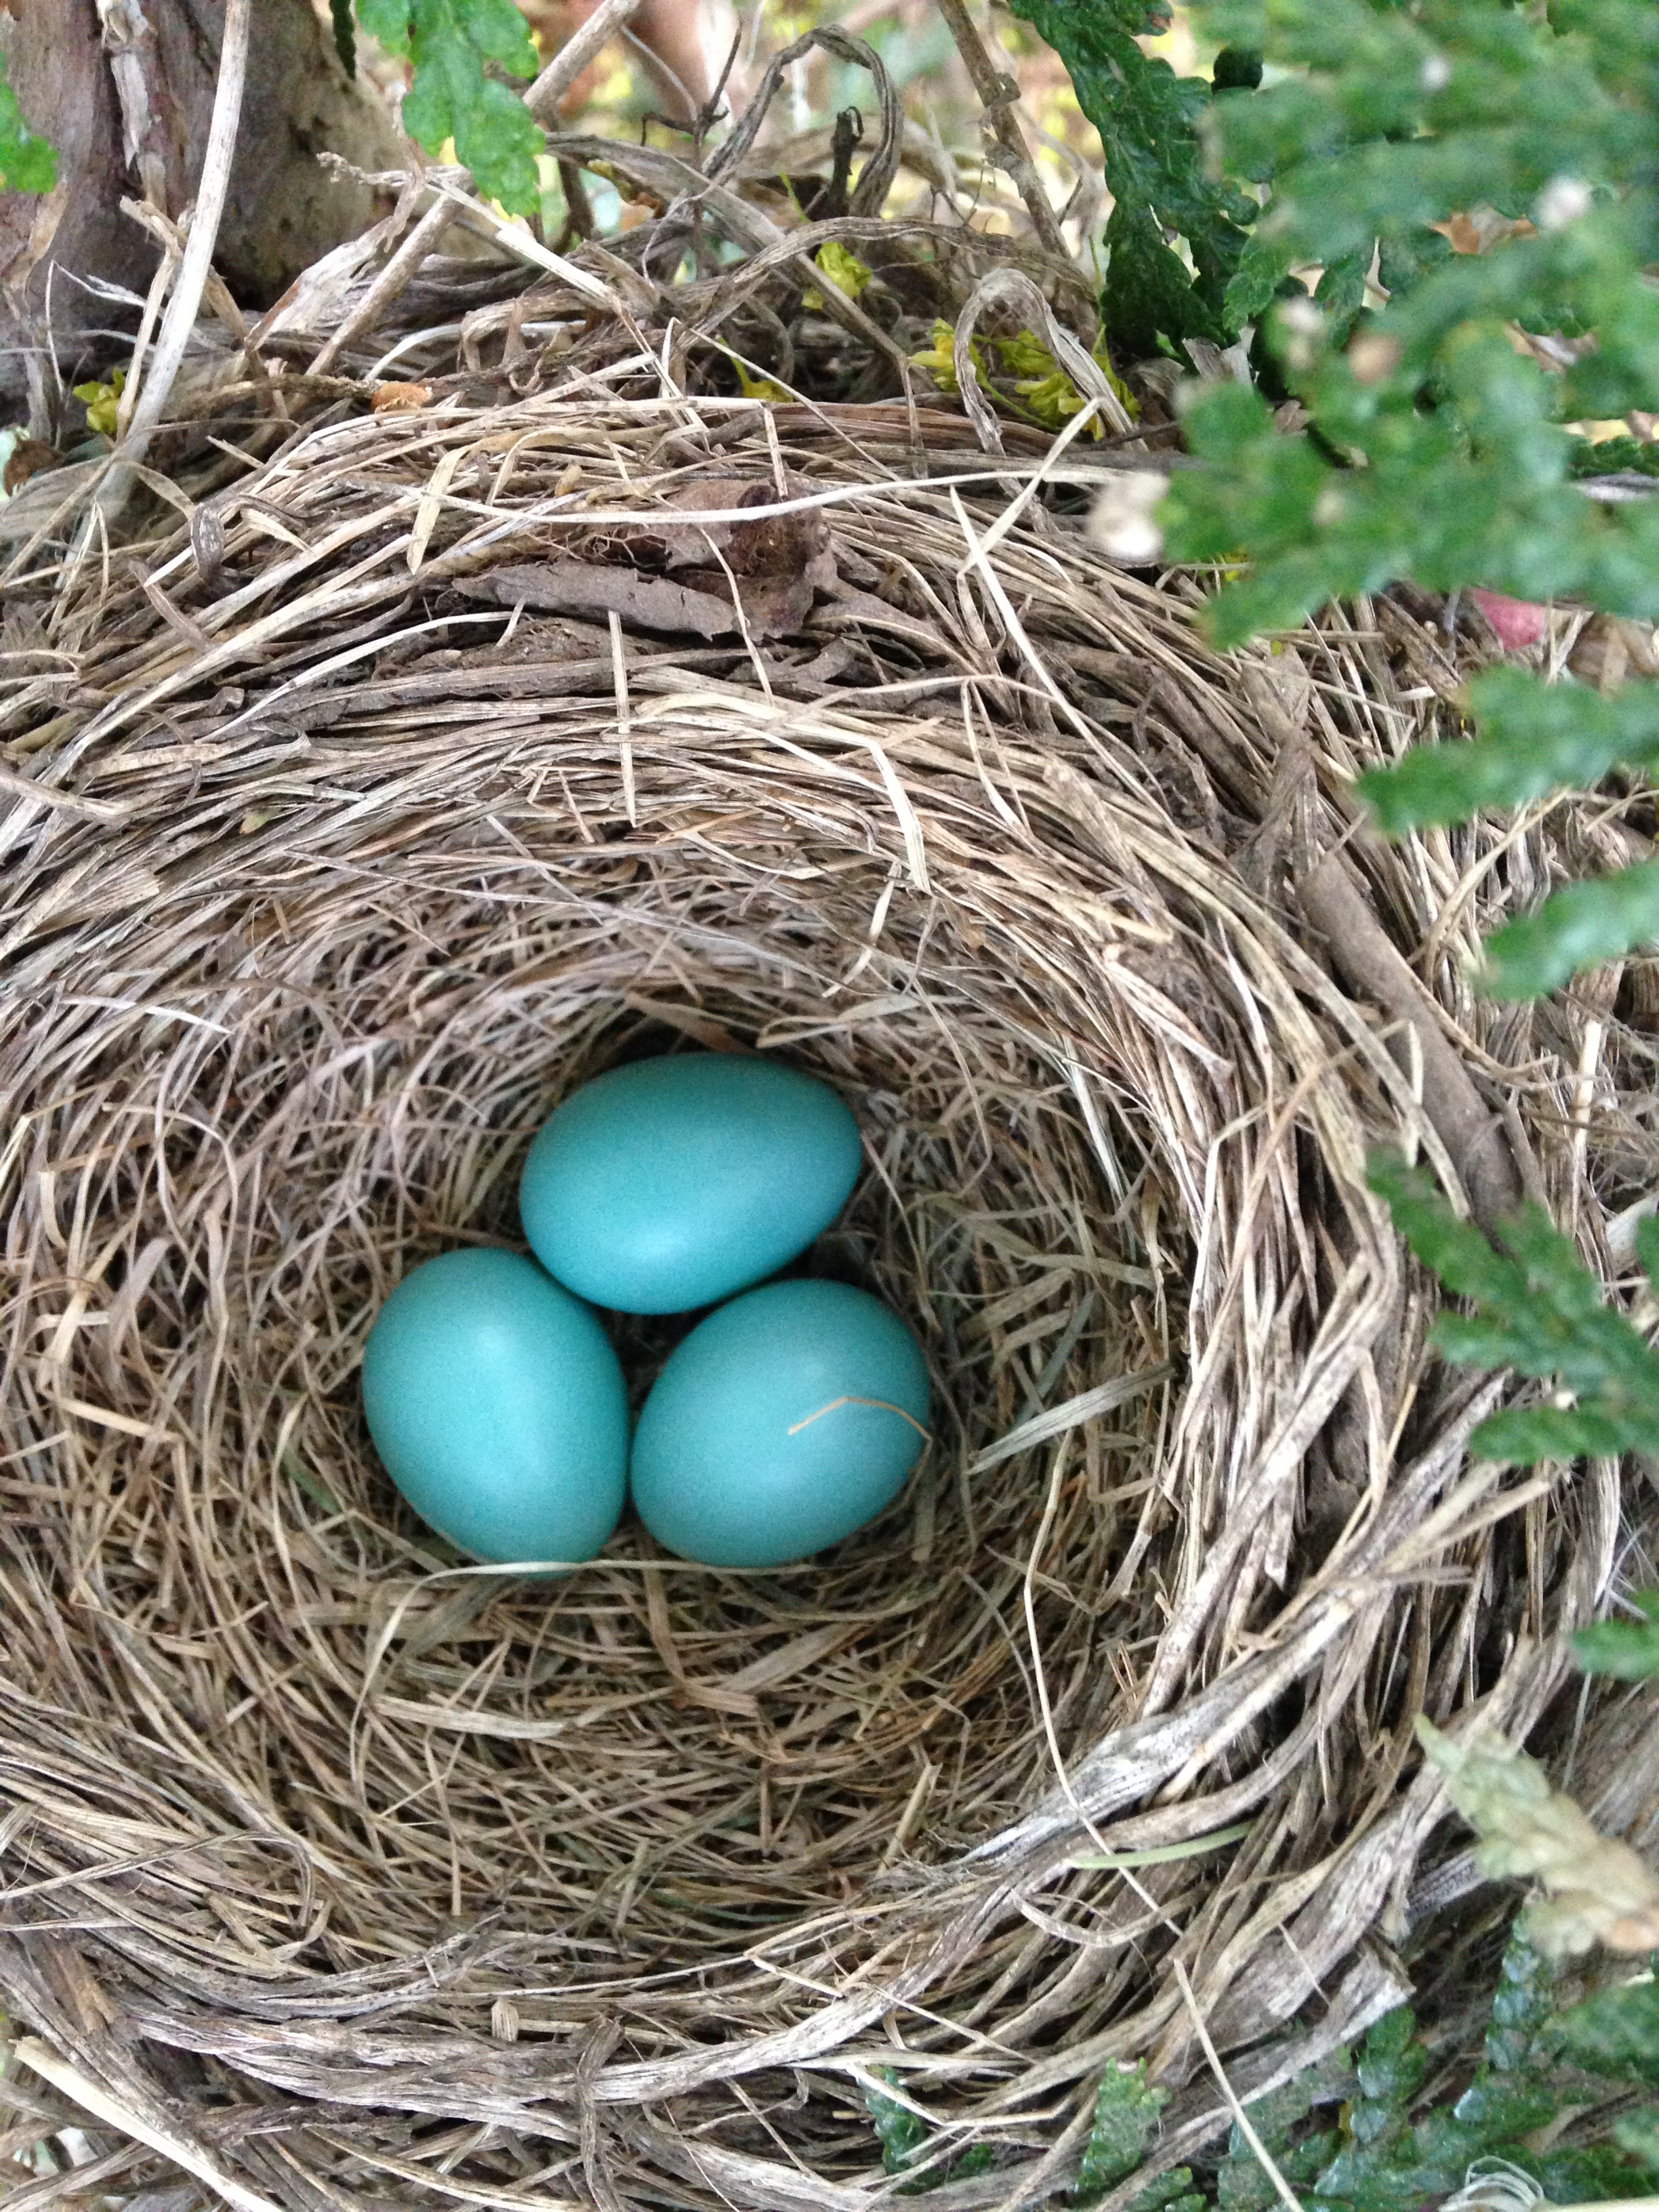
nature, branch, bird, natural, robin, egg, outdoors, straw, bird nest, nest, bluebird, bird's nest, robin nest